Bluestone railway station

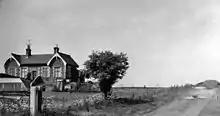
The station in 1963

The station opened in the late 19th century to serve the surrounding farms and settlements. It lay just within Heydon's civil parish. RAF Oulton, a now-disused airfield, was constructed in 1939-40 between the village of Oulton and the site of the station.